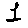
Label: 1